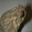
Label: frog